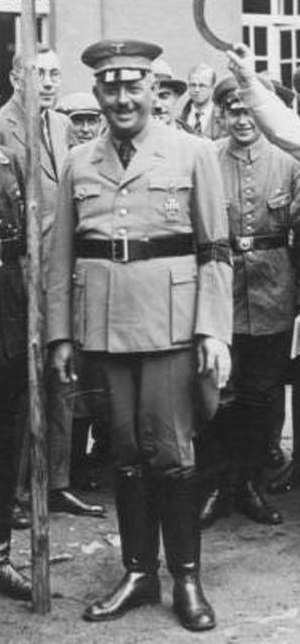
Rigskirkeministerium / Rigsminister Kerrl og ministeriets politik
Hanns Kerrl august 1933
Rigskirkeministeriet var et ministerium i Det tyske rige under nationalsocialismen.